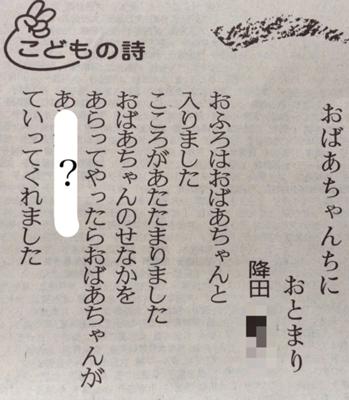
回答: んしょう番号は、はかないよ